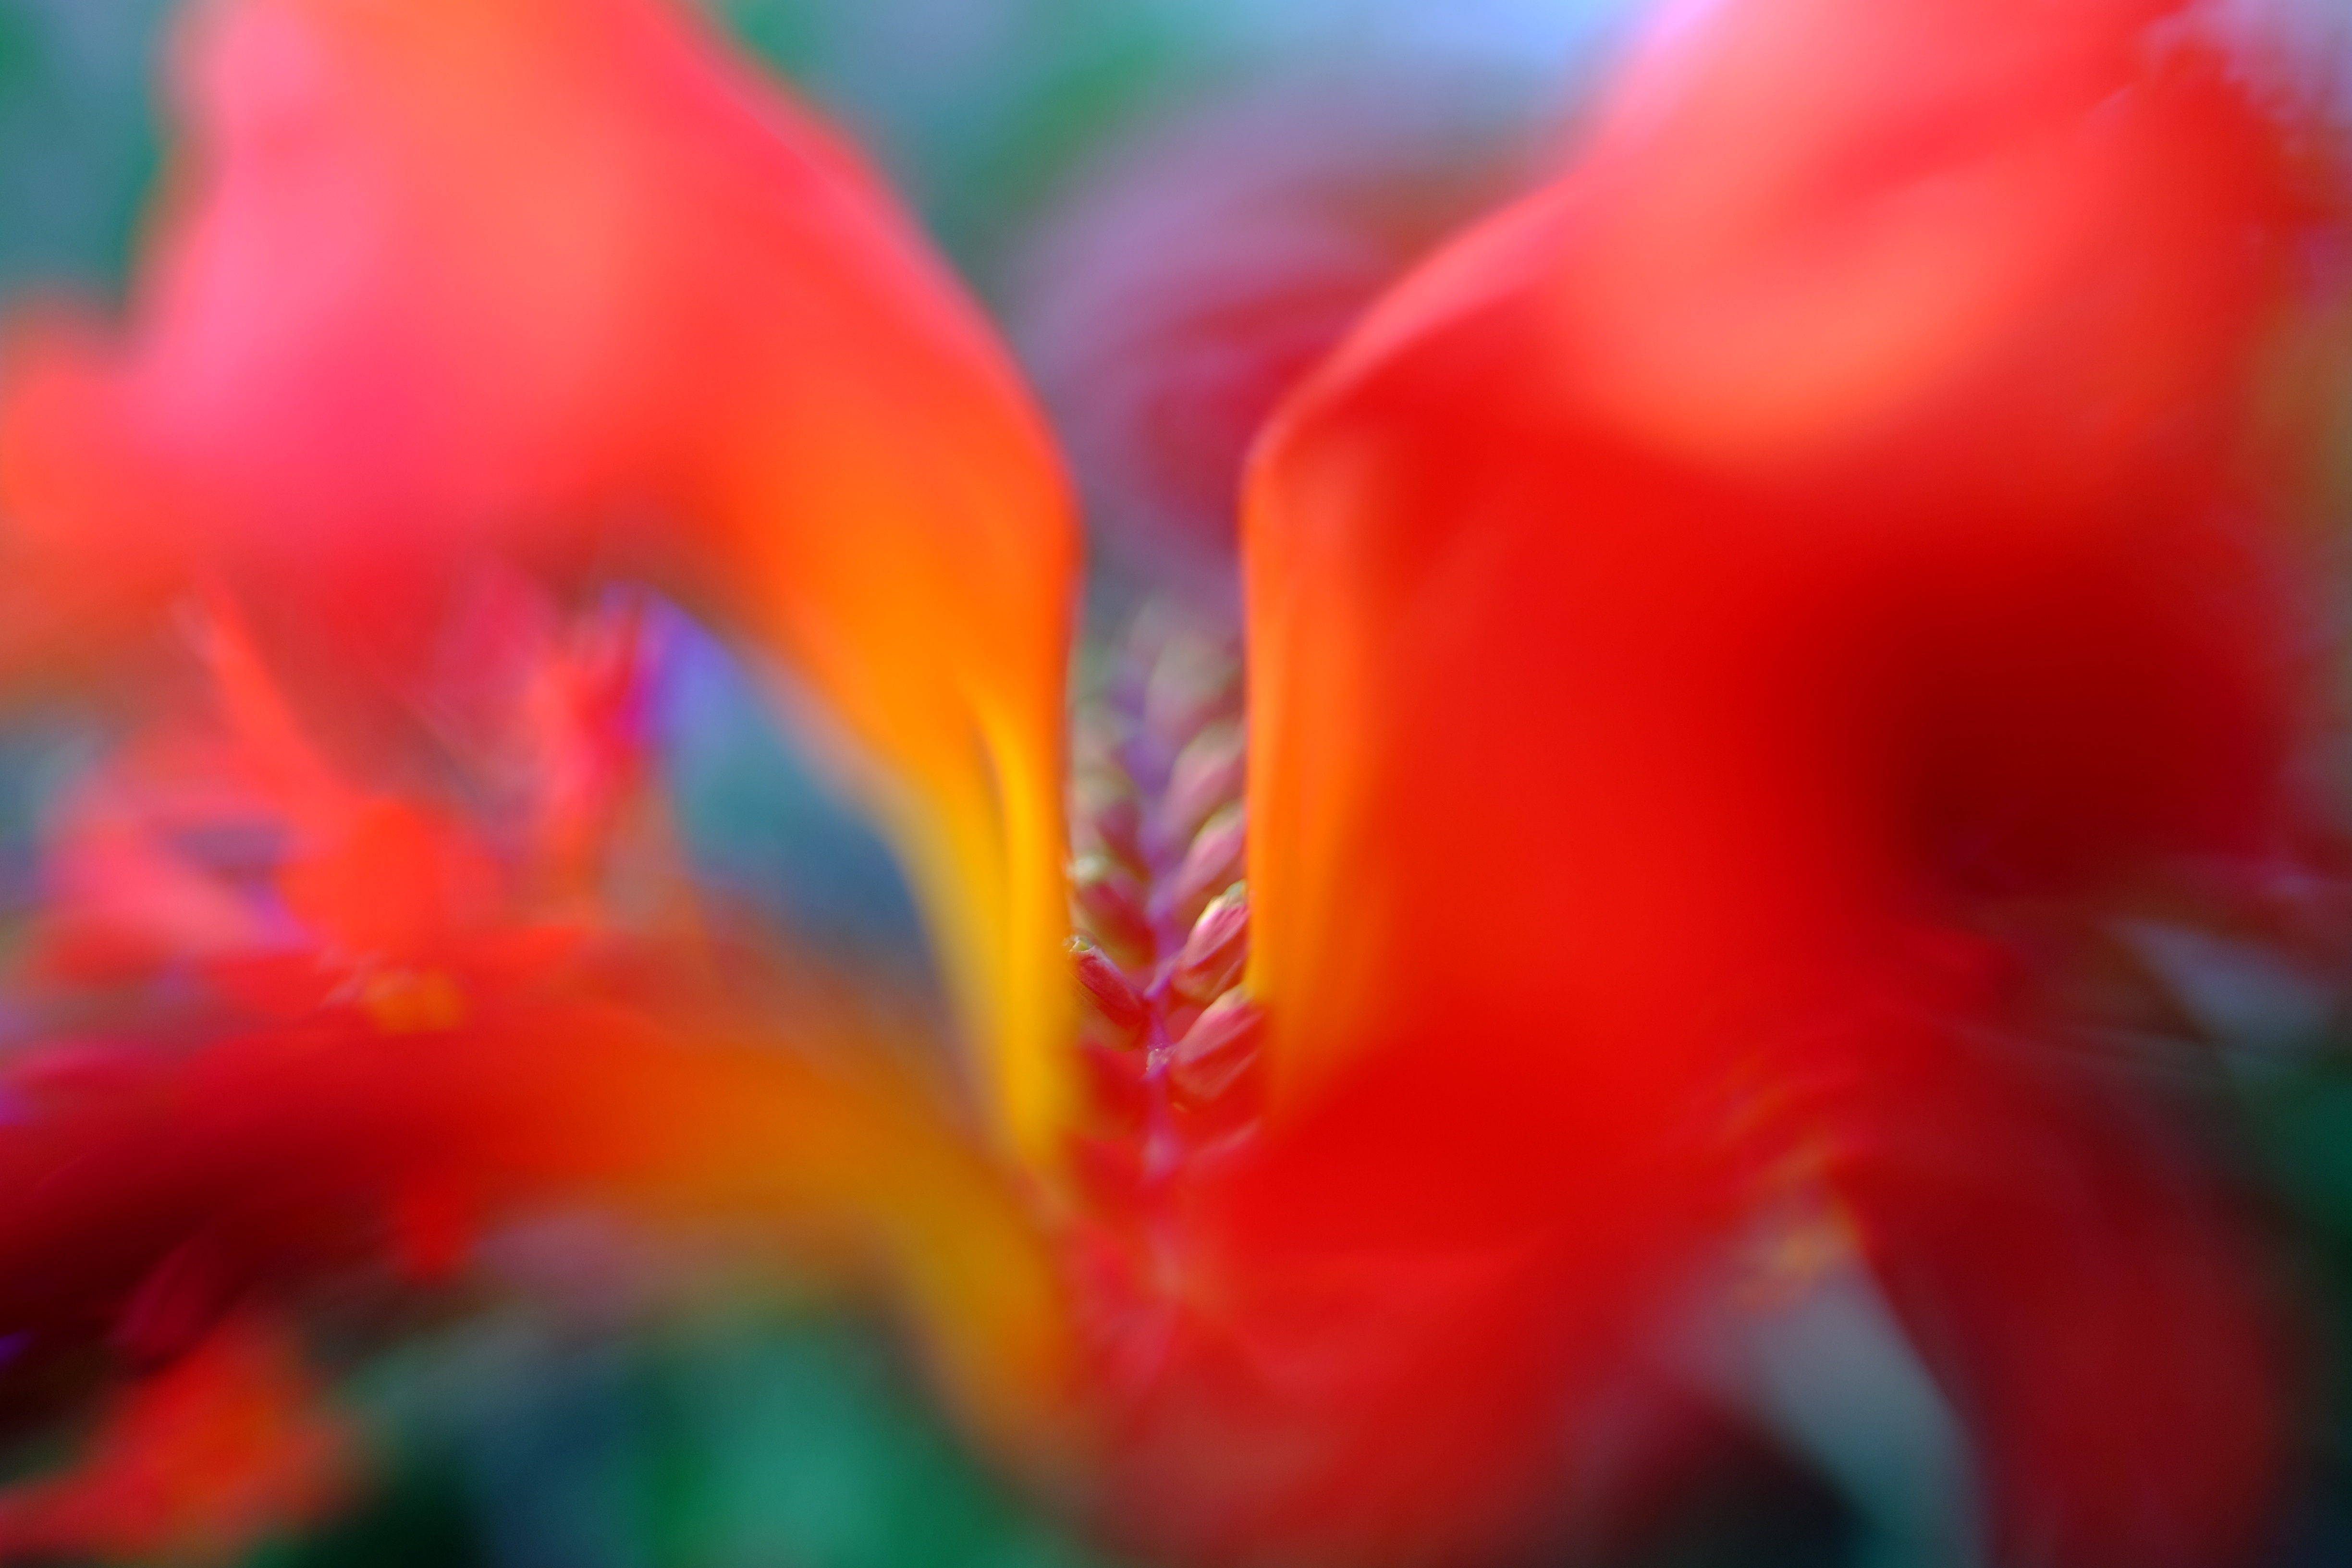
plant, flower, petal, tulip, red, close up, macro photography, flowering plant, land plant